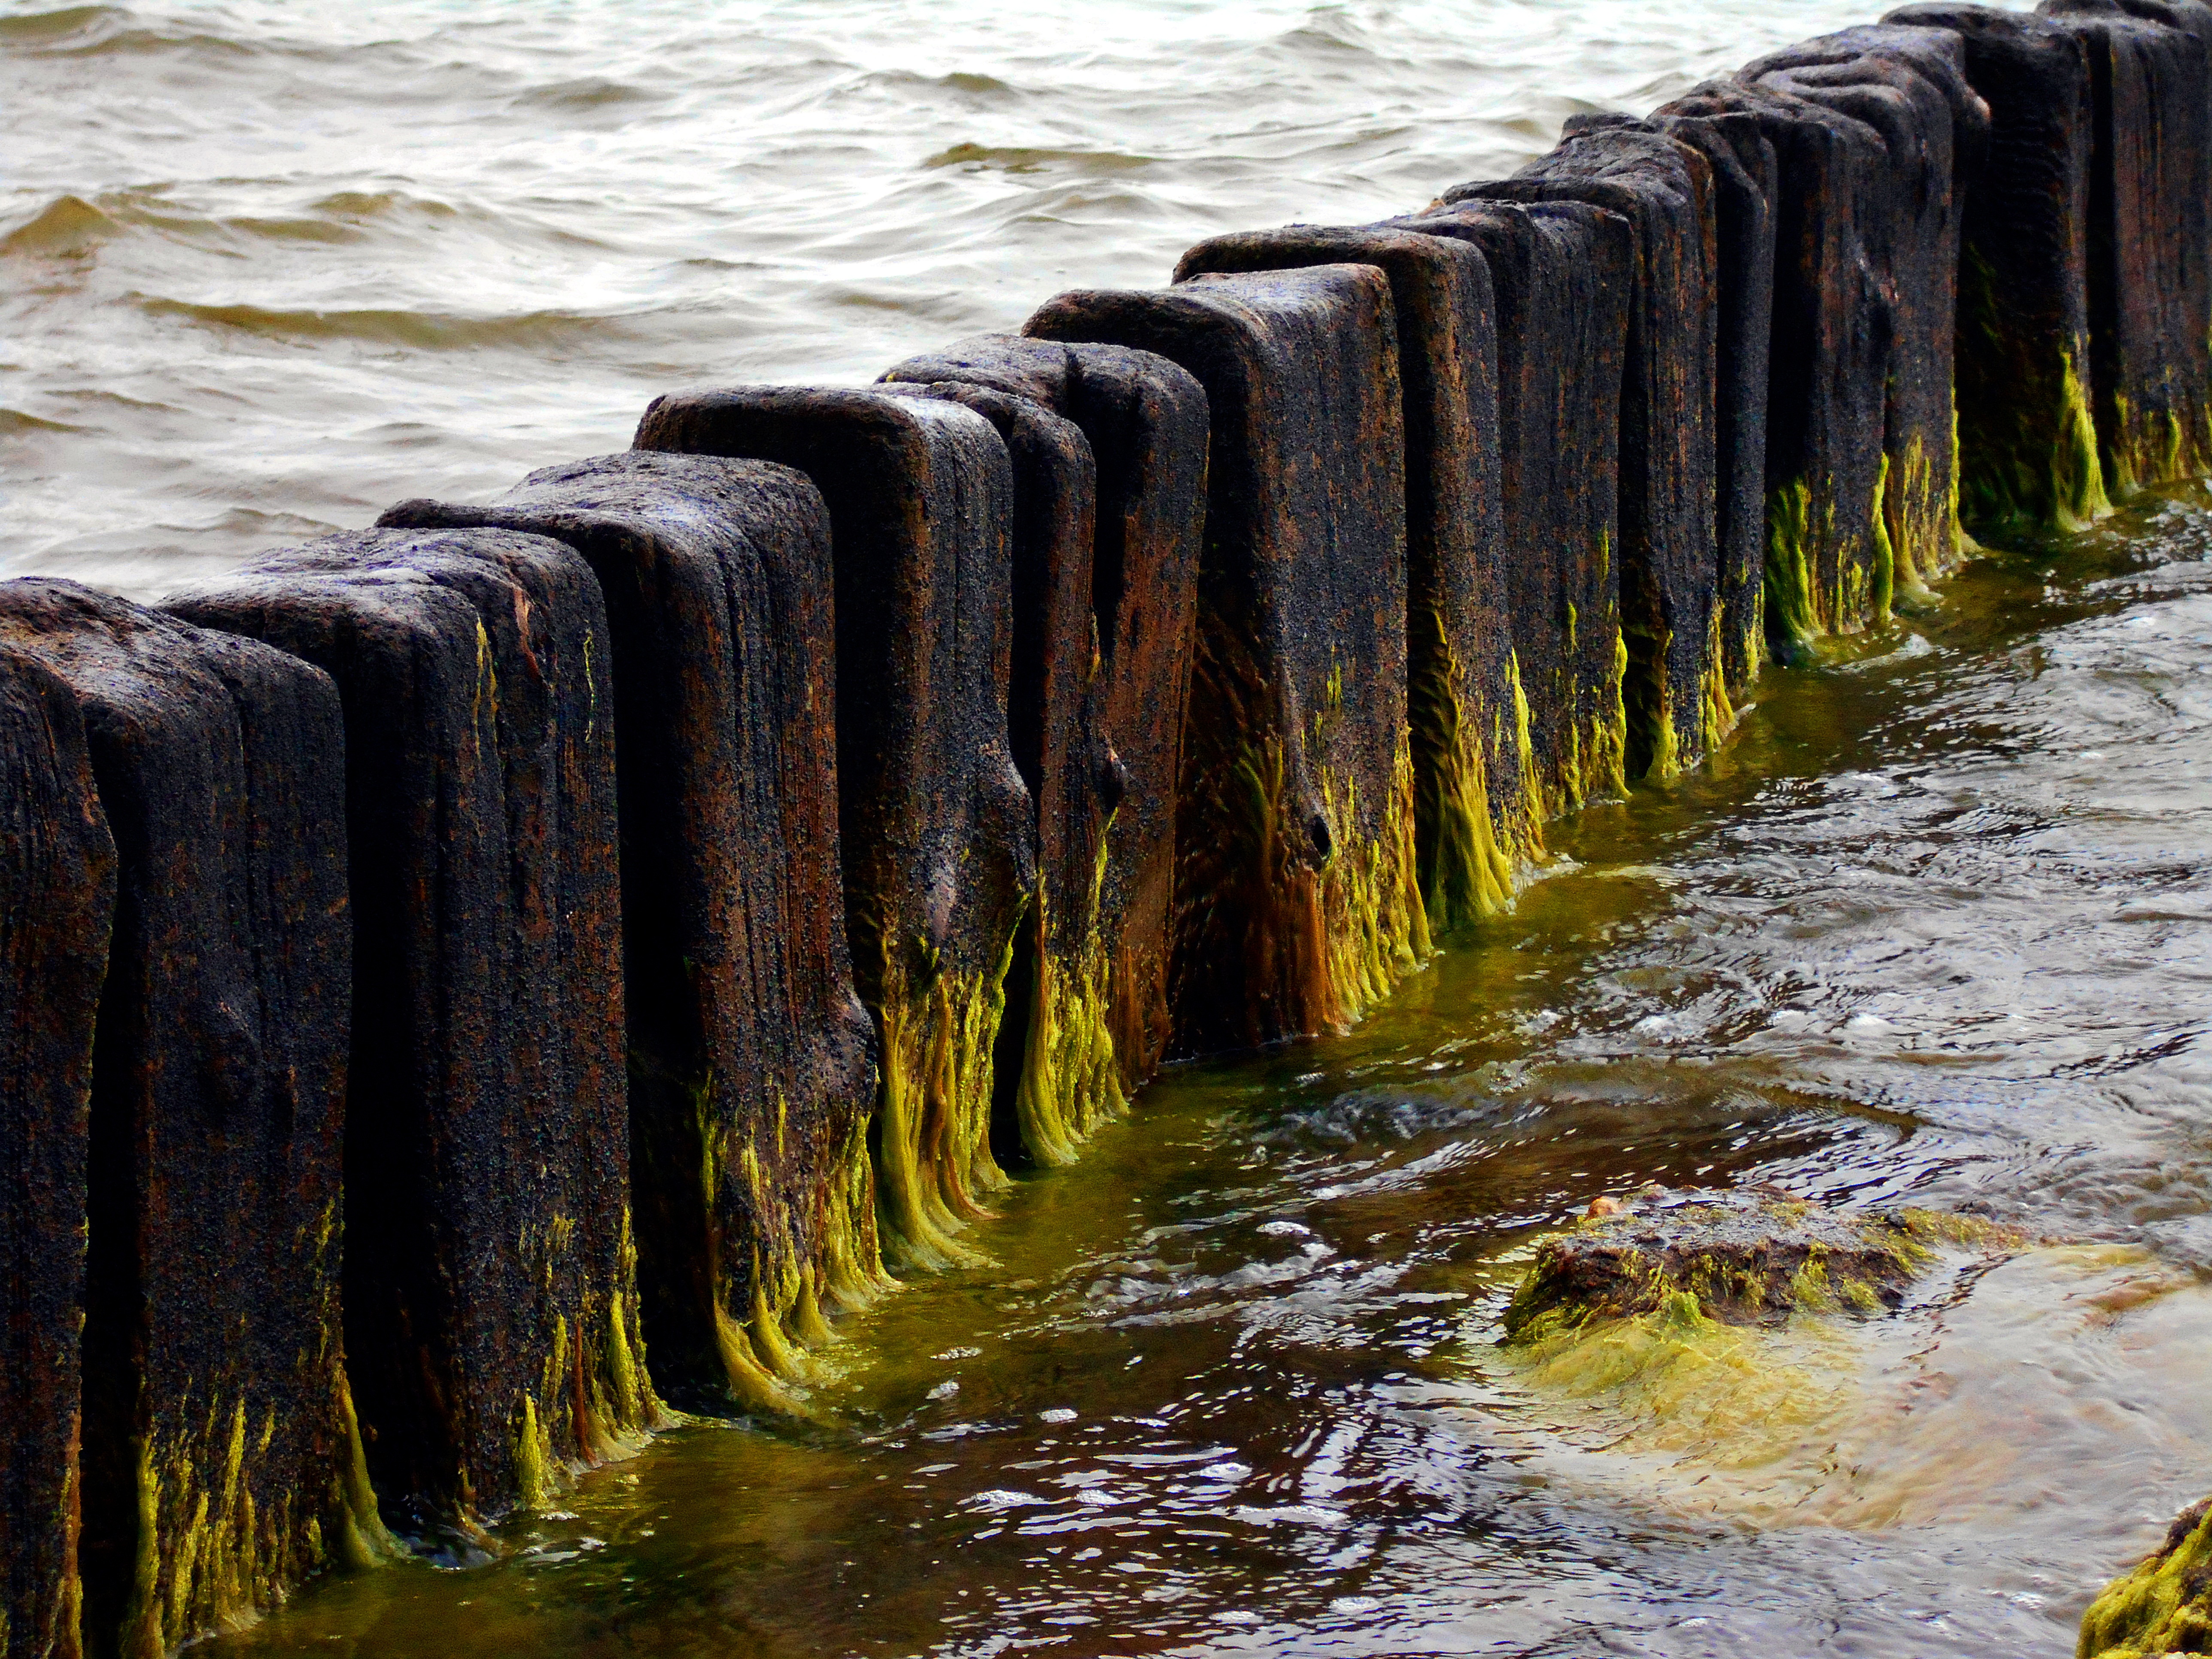
landscape, sea, coast, water, nature, rock, waterfall, wood, shore, wave, old, river, cliff, stream, reflection, seaweed, rapid, seashore, terrain, waterway, body of water, breakwater, water feature, the coast, the baltic sea, the waves, the coast of the baltic sea, northern poland